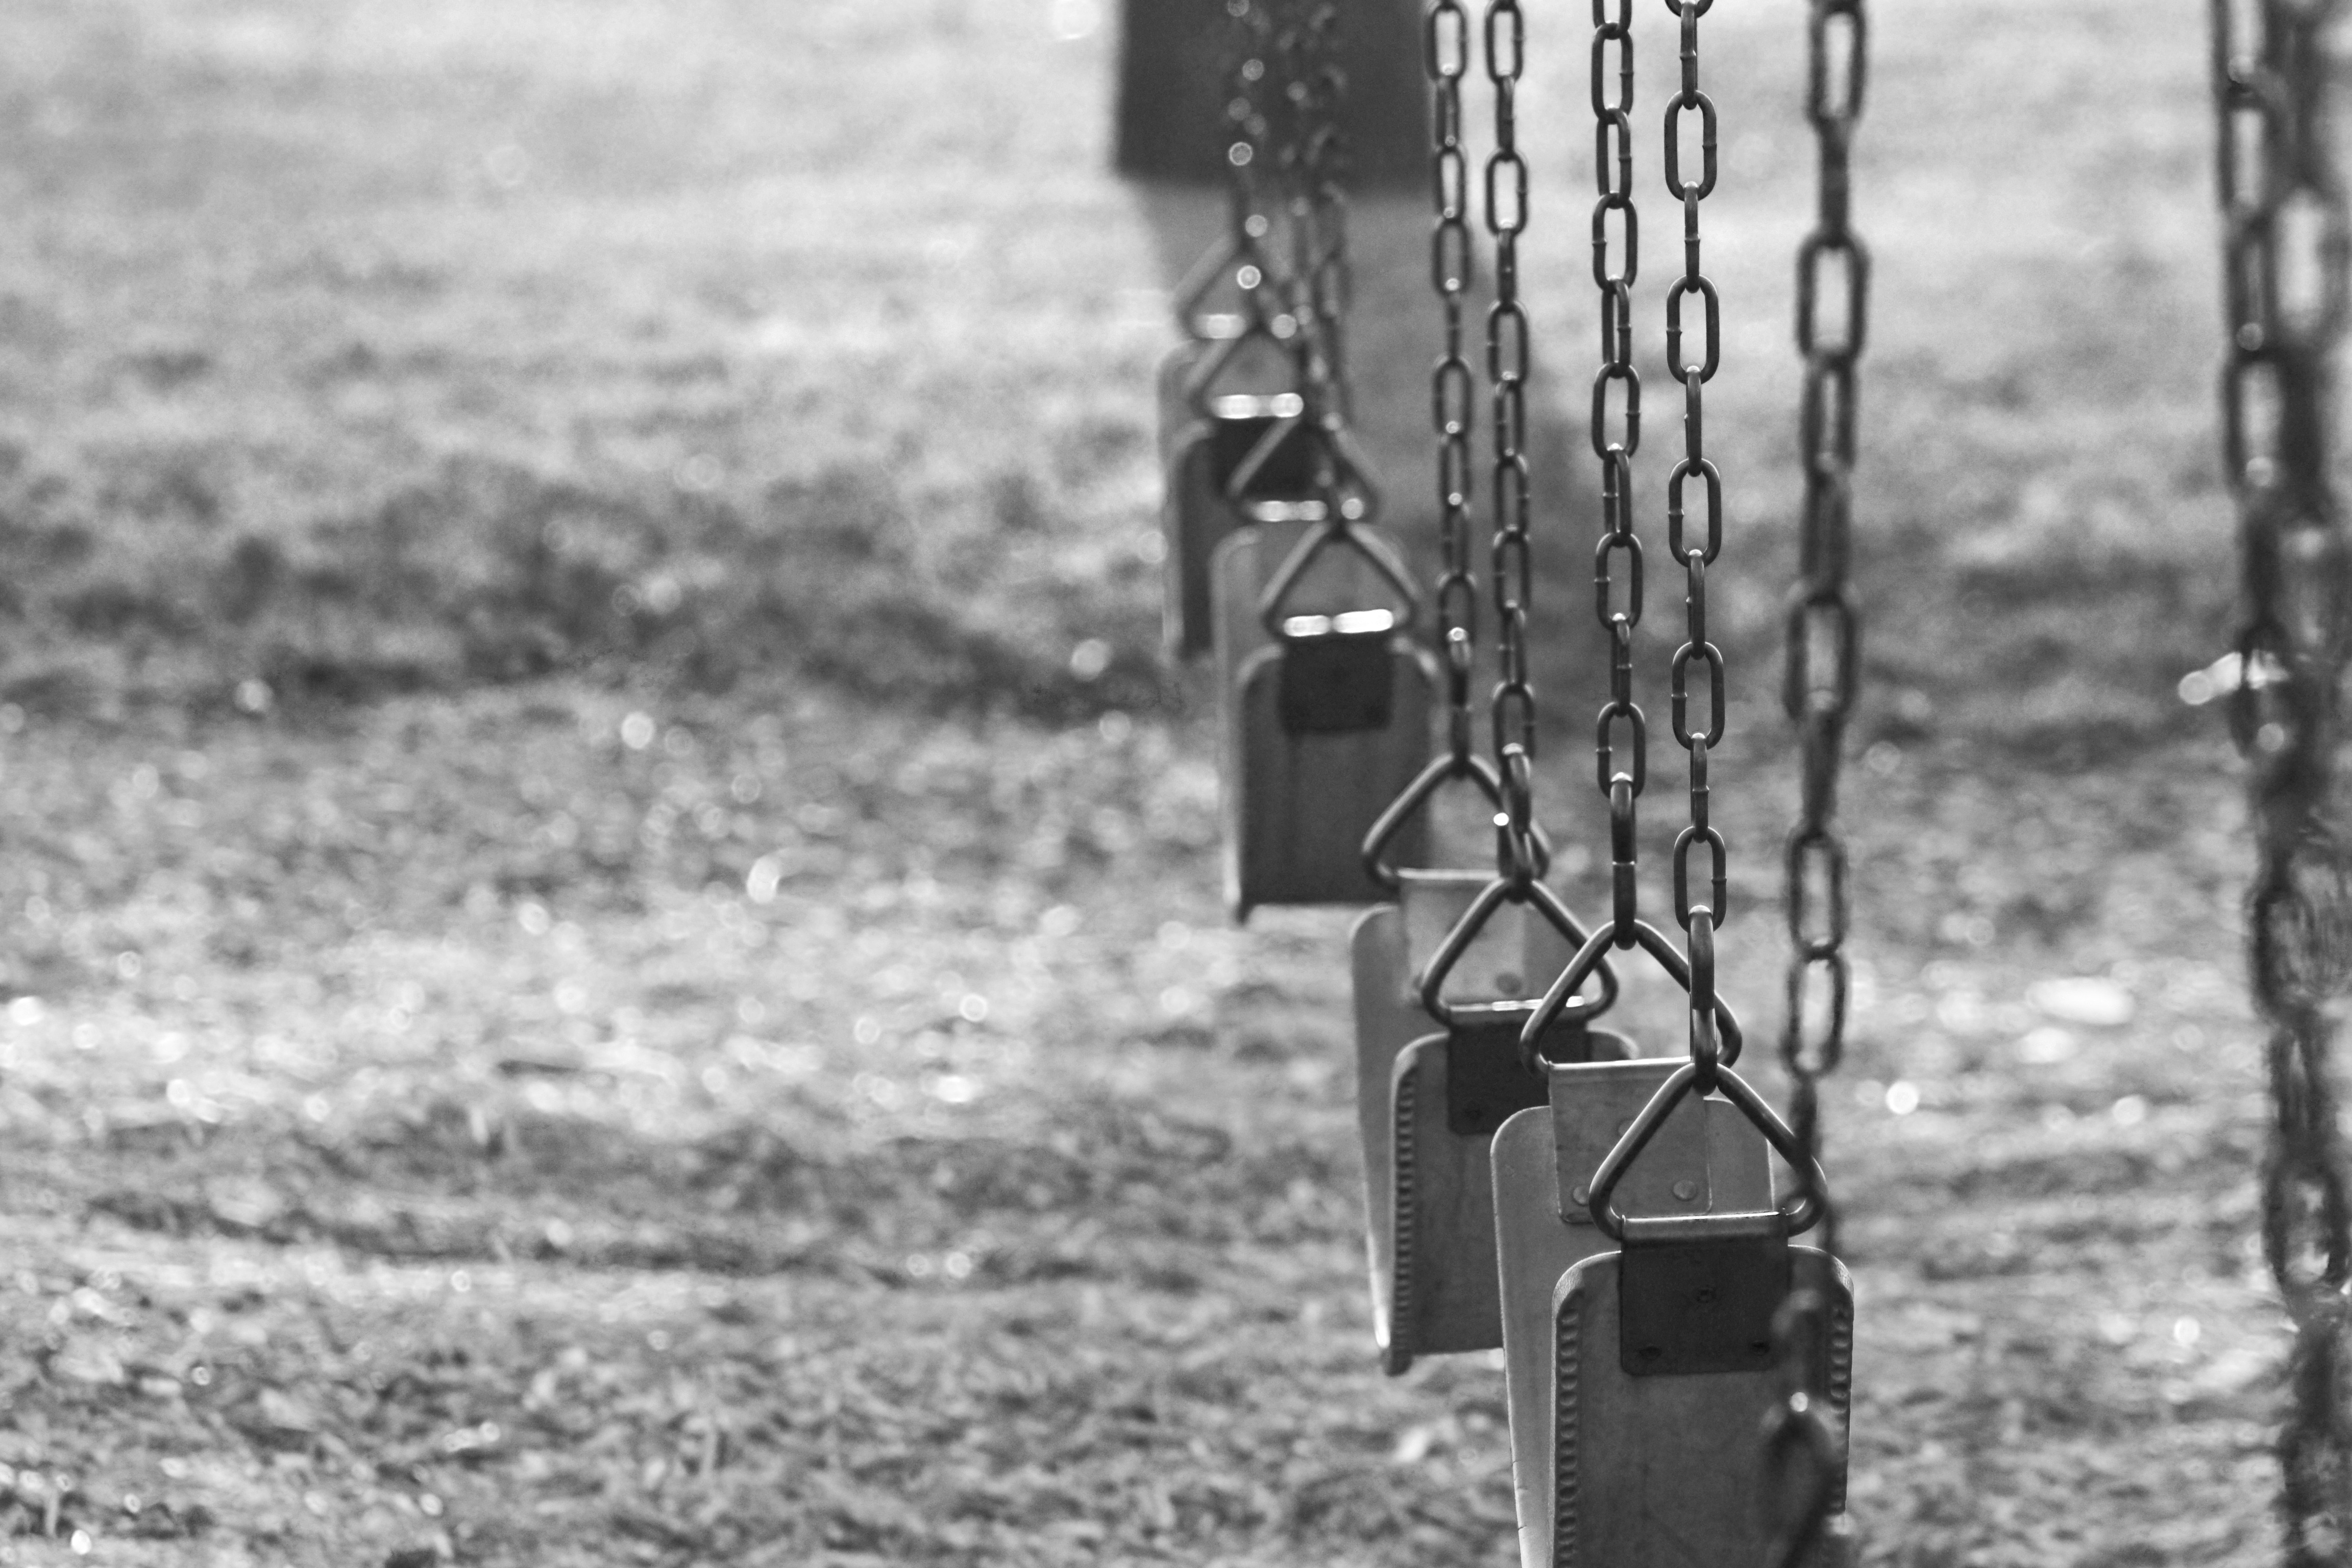
tree, grass, outdoor, winter, fence, black and white, white, photography, recreation, spring, park, weather, grayscale, black, monochrome, childhood, season, activity, fun, playground, swinging, photograph, swings, amusement, monochrome photography